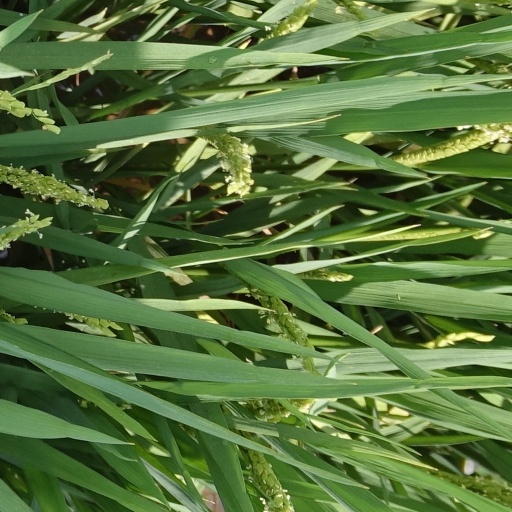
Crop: rice